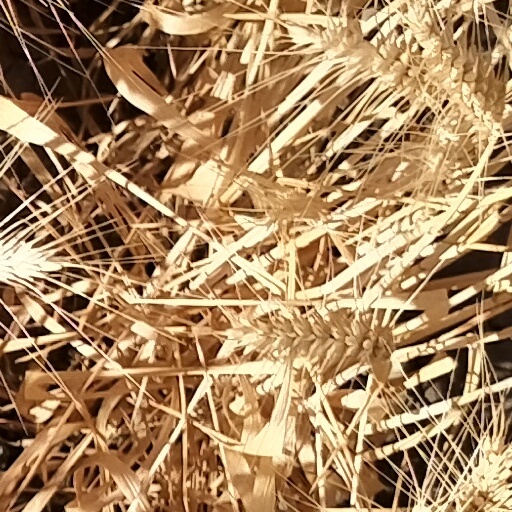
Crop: wheat